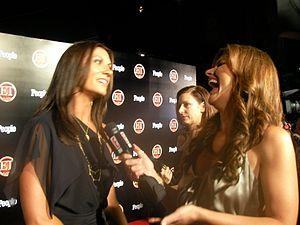
Misty May, née le 30 juillet 1977 à Costa Mesa, est une joueuse de beach-volley américaine désormais retraitée. Elle est triple championne olympique de la discipline avec sa compatriote Kerri Walsh, le 3ᵉ sacre survenant à son retour d'une grave blessure.